Douglas Rain

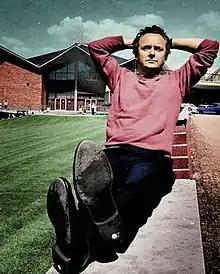
Rain in 1968

Douglas James Rain (May 9, 1928 – November 11, 2018) was a Canadian actor. Although primarily a stage actor, he is best-known for voicing HAL 9000, the supercomputer in the film "" (1968) and its sequel "" (1984). He co-founded the Stratford Festival, and was nominated for a Tony Award for the Broadway play "Vivat! Vivat Regina!".